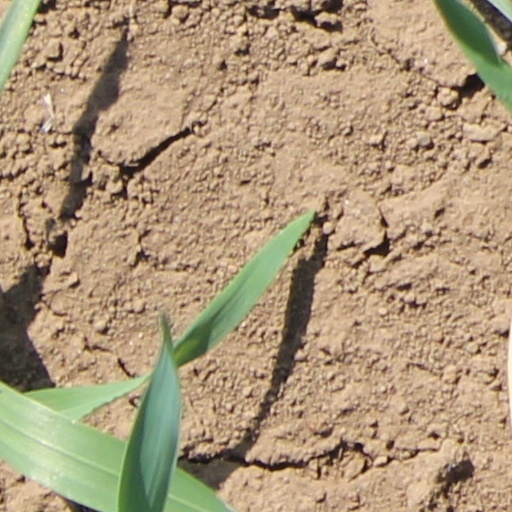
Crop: wheat